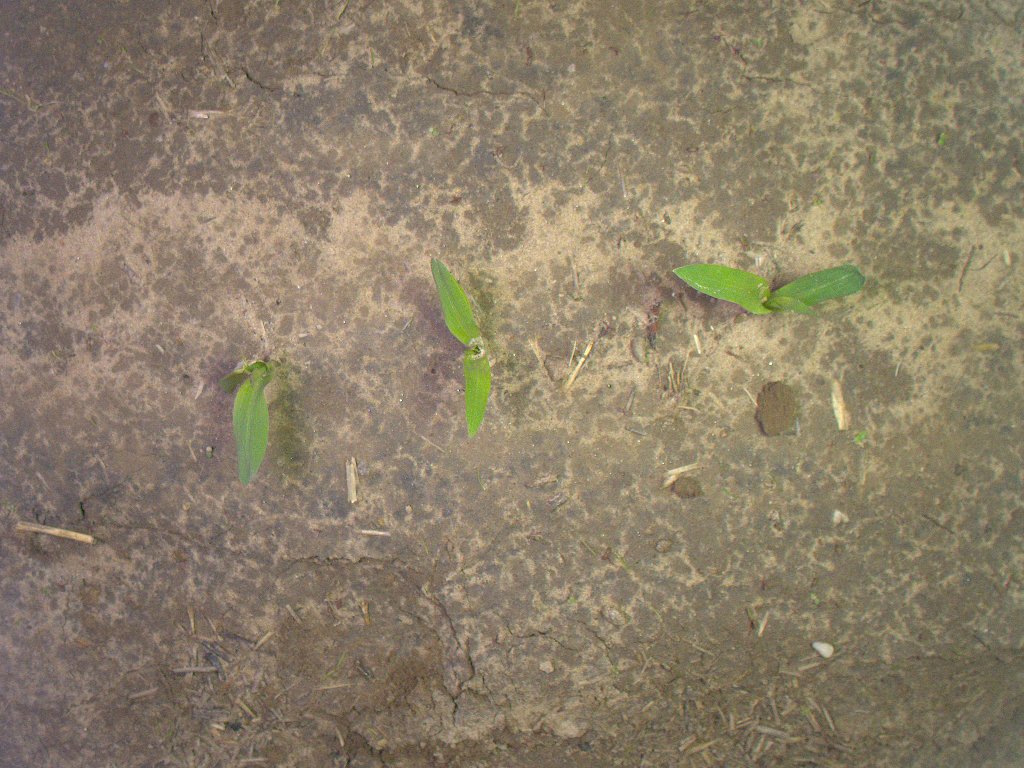
Crop: maize
Objects: maize, stem_maize, maize, stem_maize, maize, stem_maize